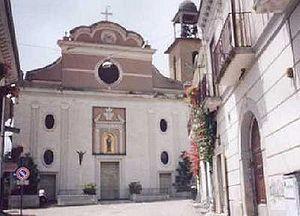
Cervino est une commune italienne de la province de Caserte dans la région Campanie en Italie.